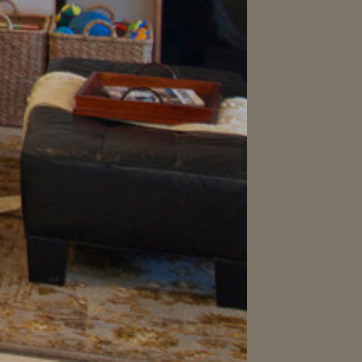
Material: leather